Battle of the Rosebud

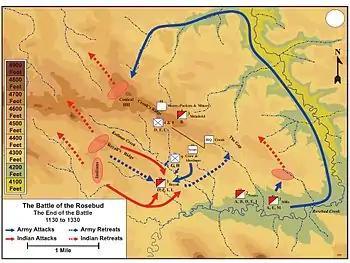
The position of the opposing forces at the end of the battle as the Indians withdrew

Crook believed incorrectly that the unusual tenacity of the Lakota and Cheyenne was based on defense of their families in a nearby village. He ordered Captains Mills and Noyes to withdraw their cavalry from the high ground on Crook's Hill and swing eastward to follow the Rosebud north to find the suspected village. He recalled Van Vliet's battalion from the south side of the Rosebud to reinforce him on Crook's Hill. While Mills and Noyes made their way up the Rosebud, searching for a village that did not exist, the situation of Lt. Colonel William B. Royall, Crook's second in command, had worsened. Royall had pursued the Indians attacking Crook's camp with six companies of cavalry. Royall advanced rapidly along the ridge line to the northwest to a point about one mile away from Crook and separated by the valley of Kolmarr Creek. The Lakota and Cheyenne shifted their main effort away from Crook and concentrated their attacks on Royall, and he was in danger of being cut off from Crook. Seeing this danger, Crook sent orders to Royall to withdraw to Crook's Hill. Royall sent only one company to join Crook, claiming later his forces had been too hotly engaged to withdraw.